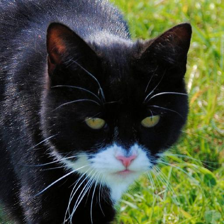
Label: animals